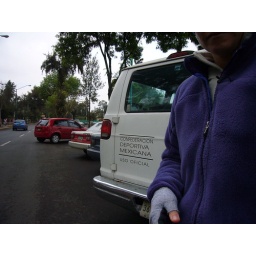
Hours spent in traffic in the white van